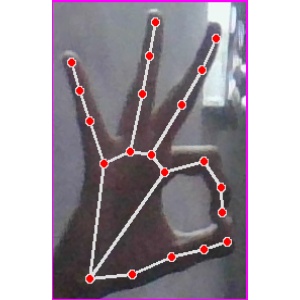
अक्षर: ण